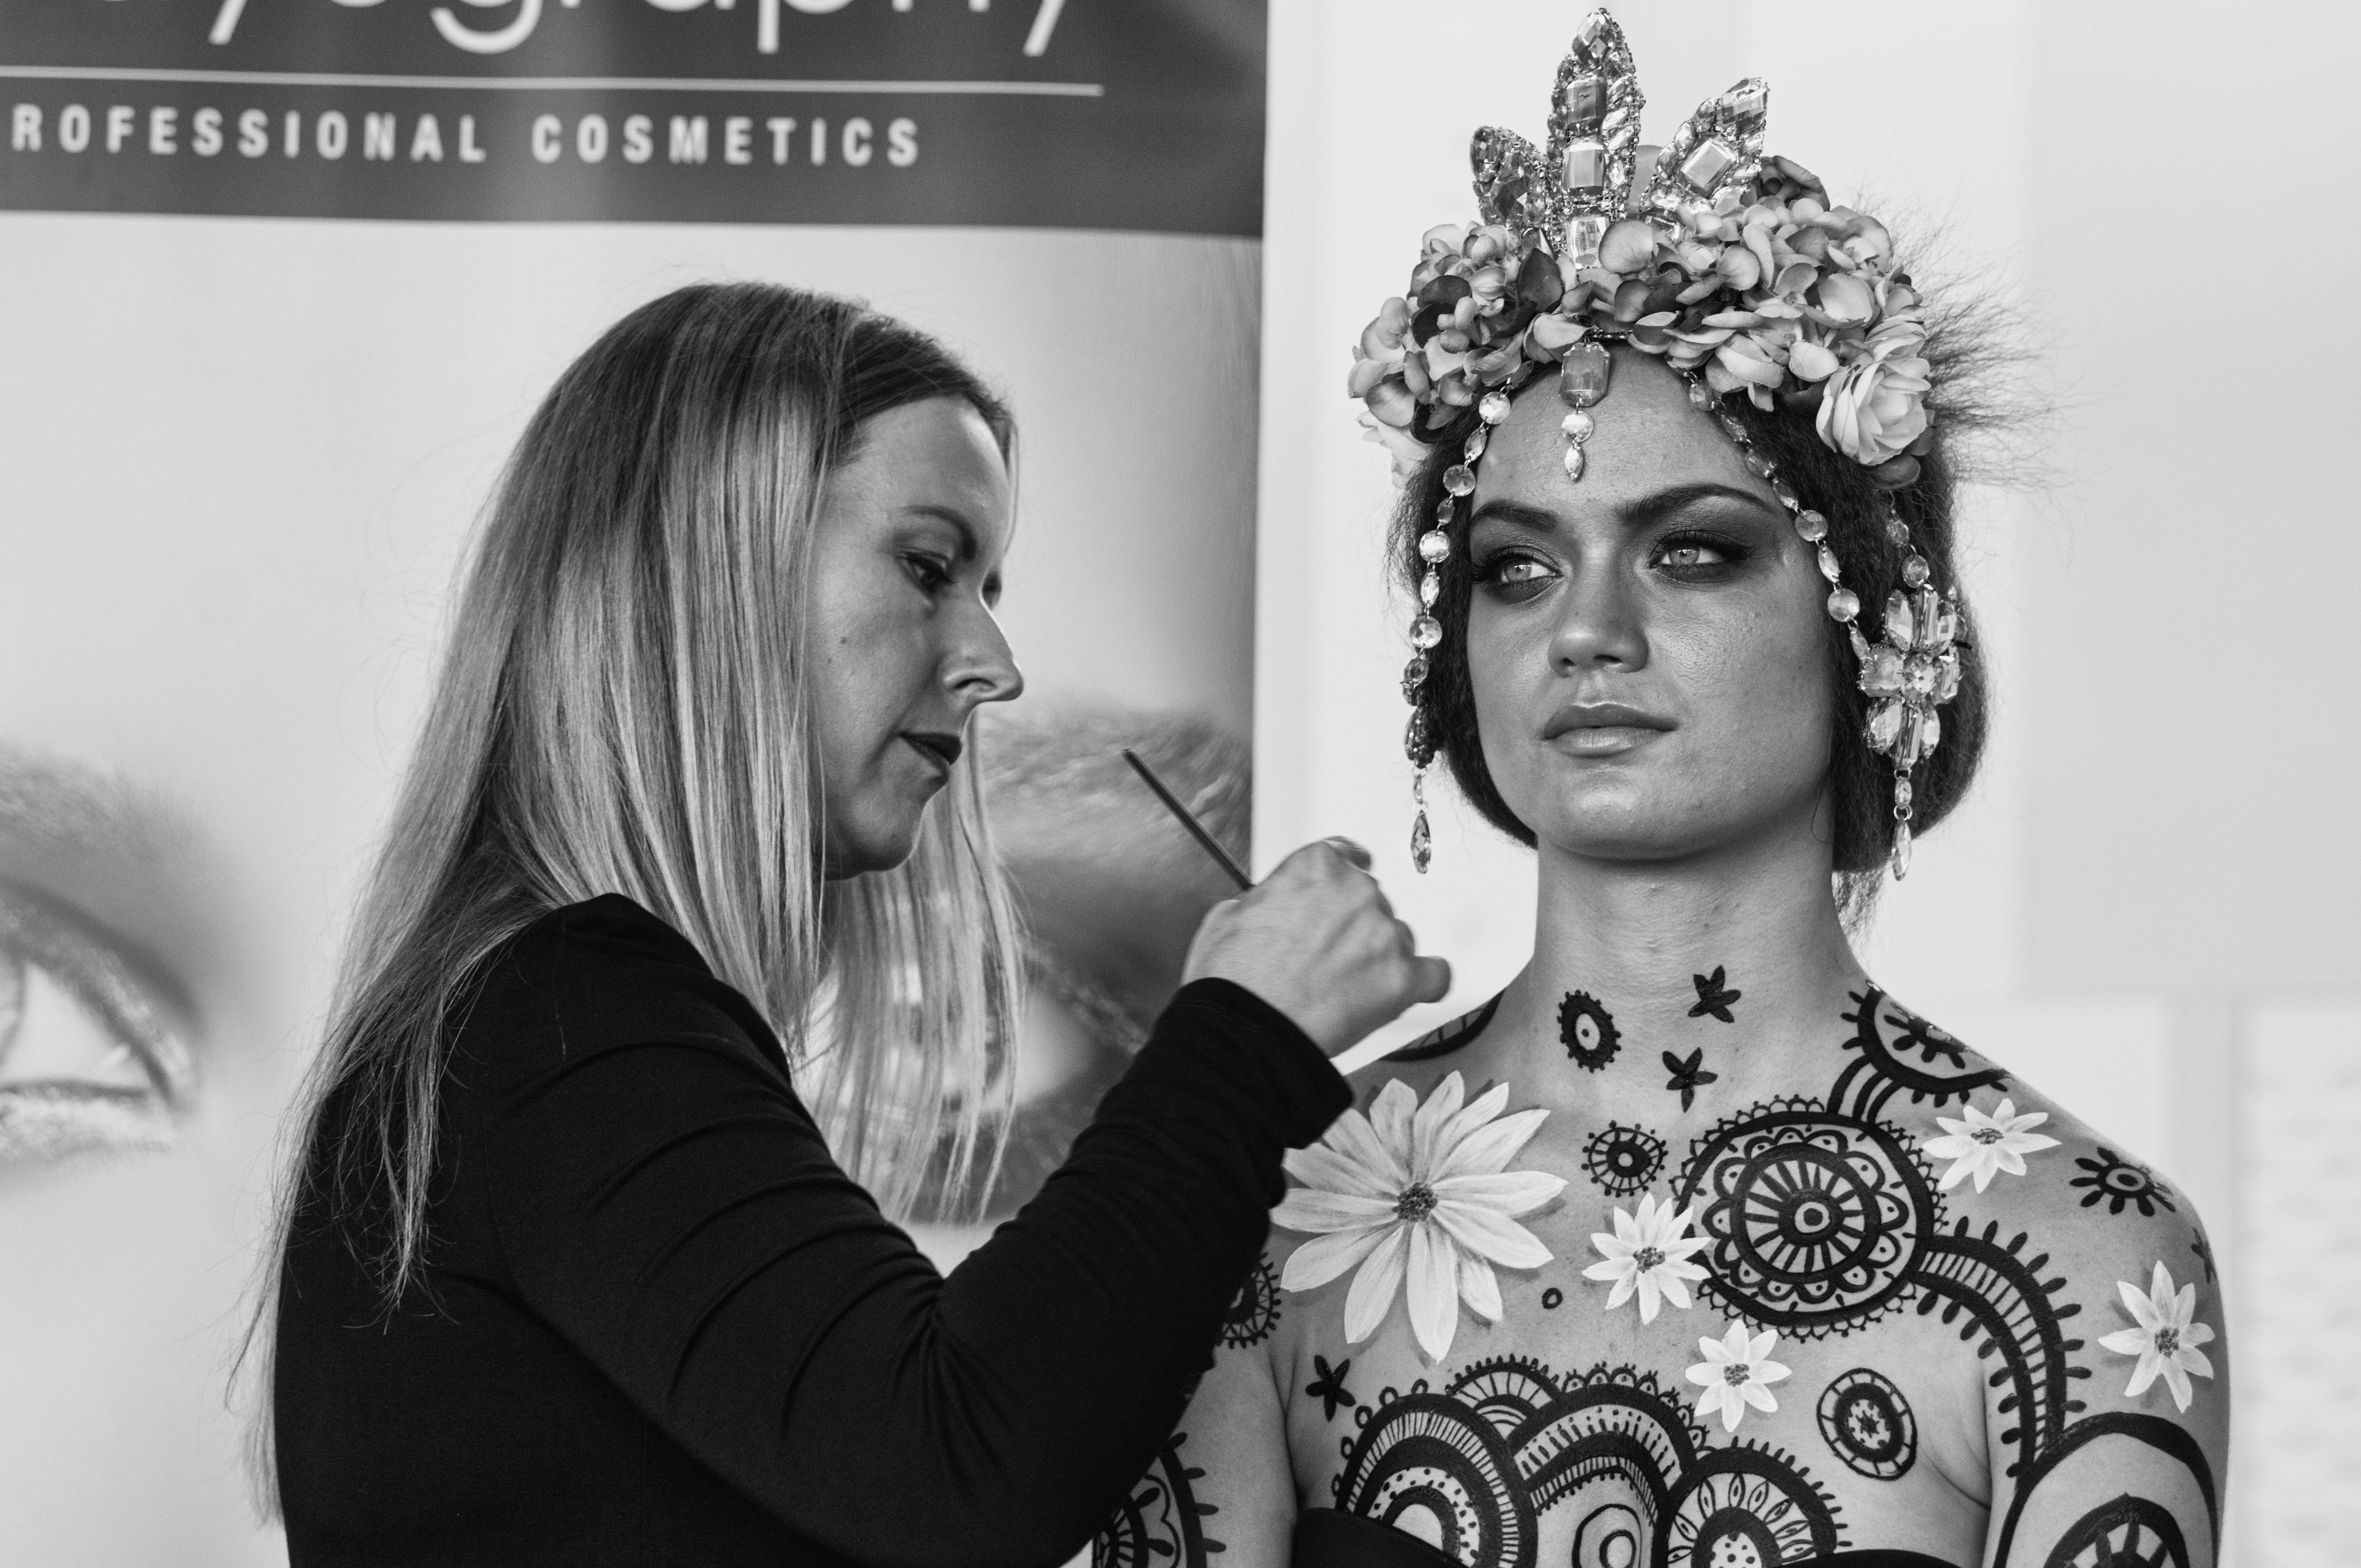
black and white, people, photography, fashion, monochrome, photograph, beauty, photo shoot, monochrome photography, portrait photography